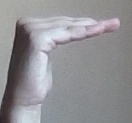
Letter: haa